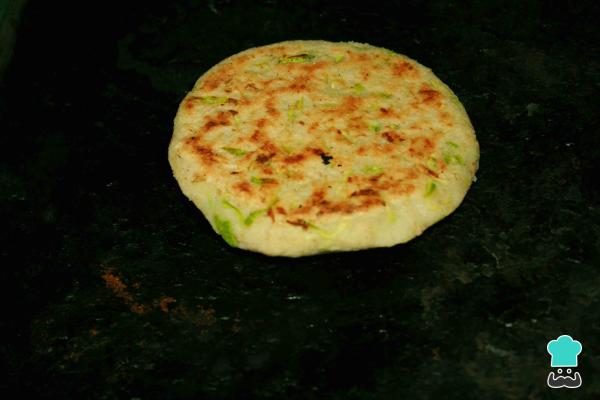
Coloca las arepas en la sartén, budare o plancha. Cocínalas 5 minutos por cada cara. Si deseas que queden perfectamente cocidas, cúbrelas con una tapa de cazo y déjalas aproximadamente un 1 minutos más.